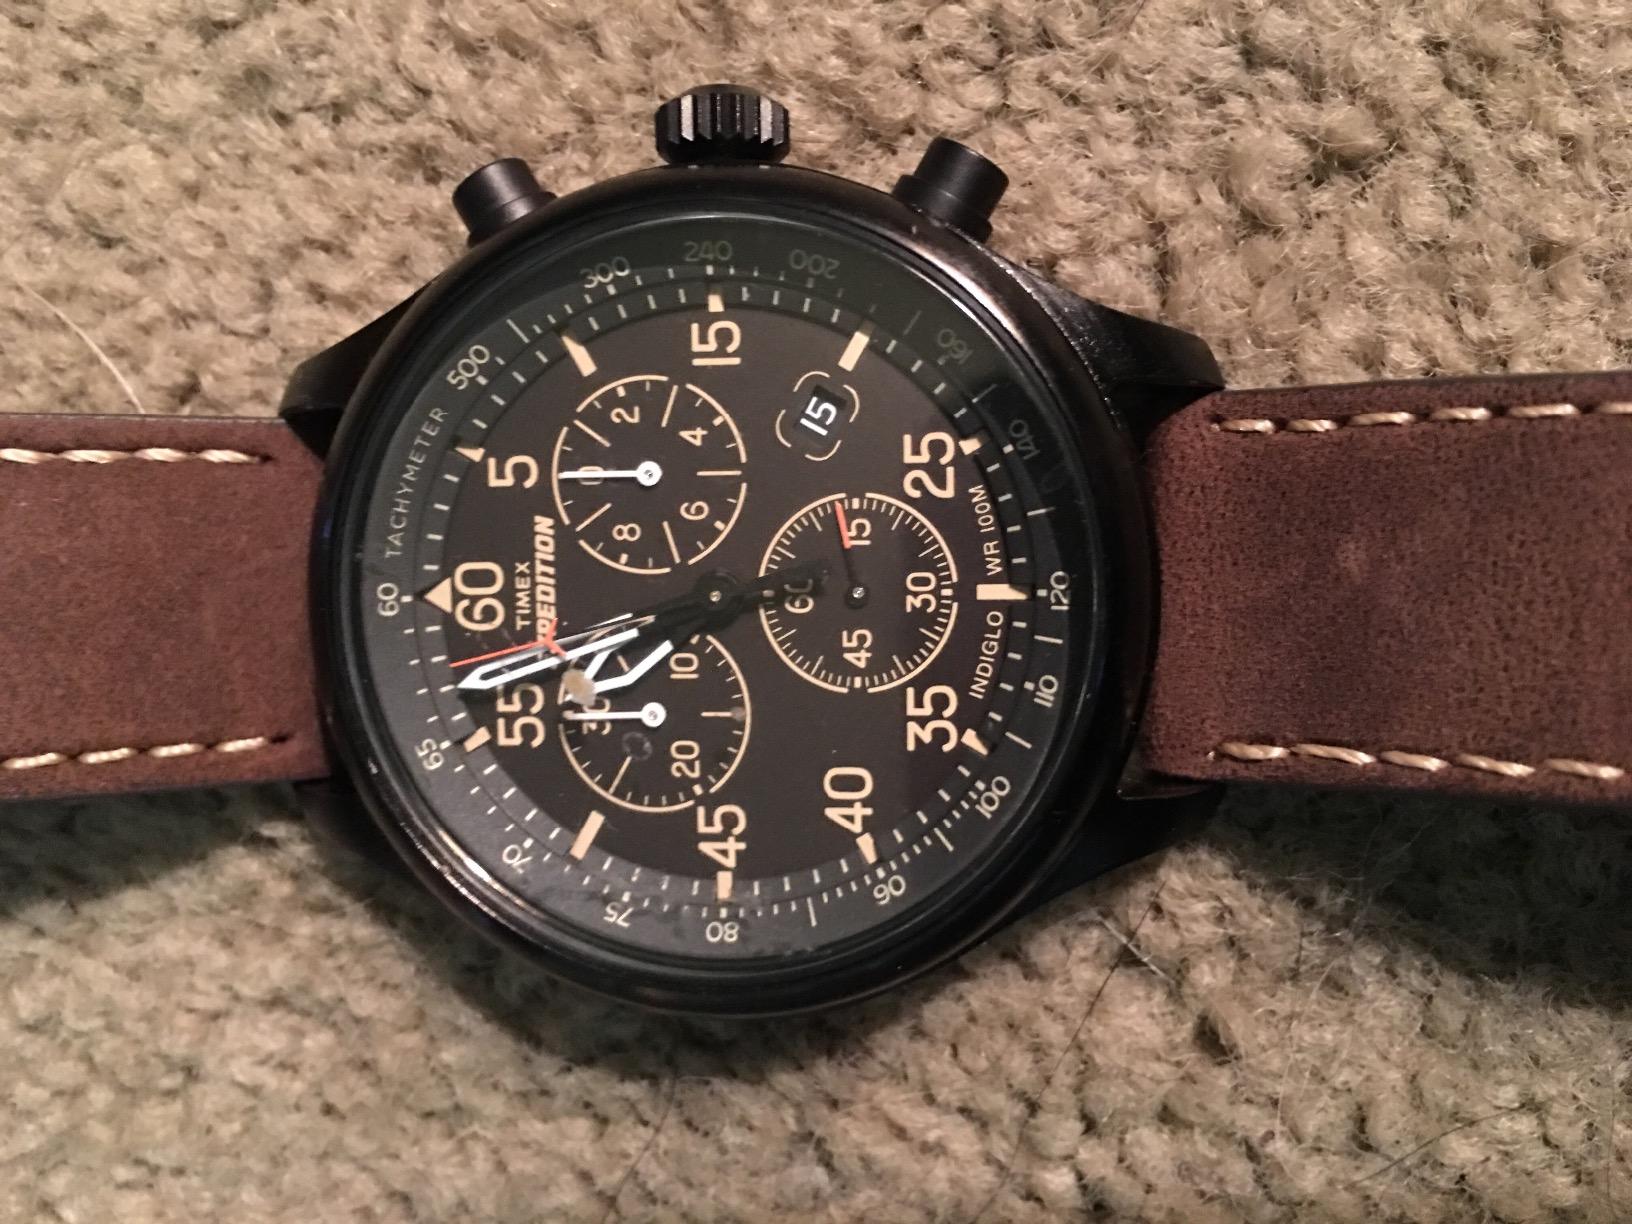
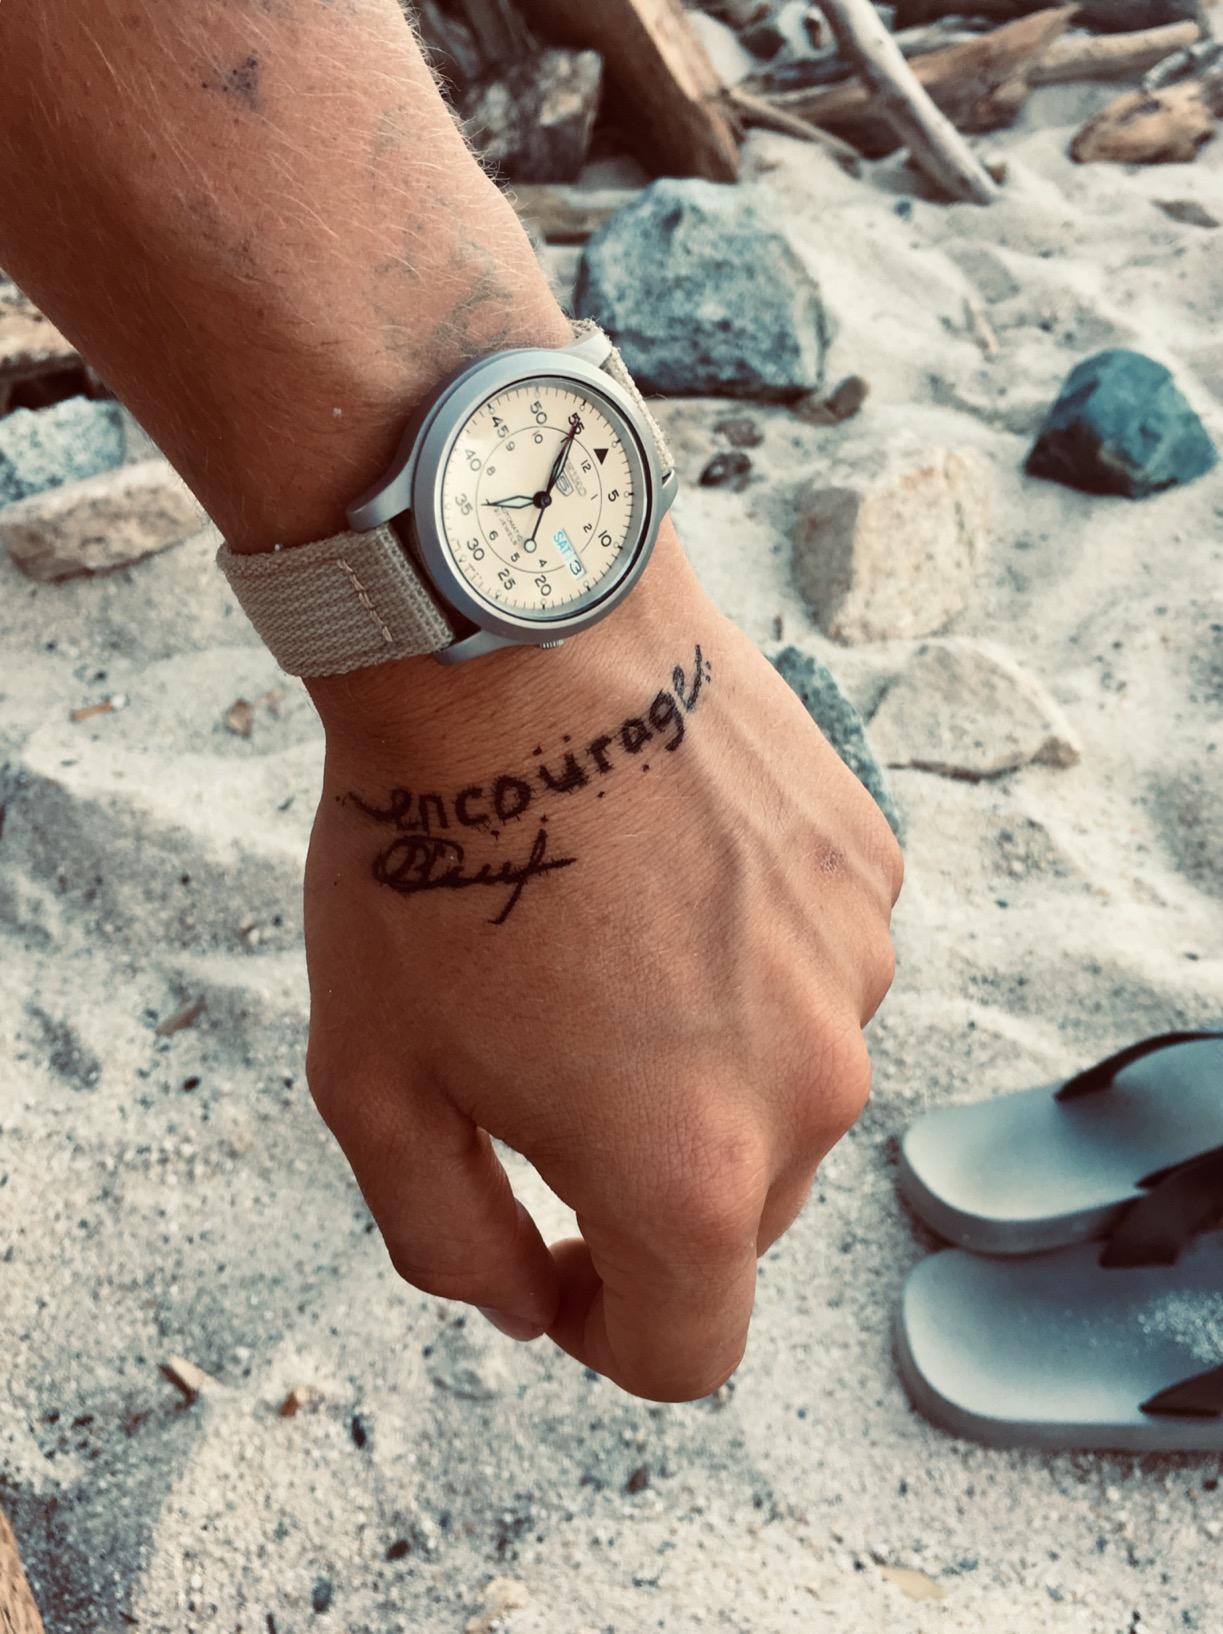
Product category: accessories_watch
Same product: no